Malham Beck

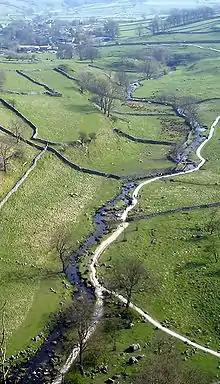
The stream seen from the top of Malham Cove

Malham Beck is a stream some long, running southwards through the valley beneath Malham Cove in the Yorkshire Dales, England. It originates in a cave beneath Malham Cove, and flows through Malham before joining Gordale Beck to become the River Aire just south of the village.